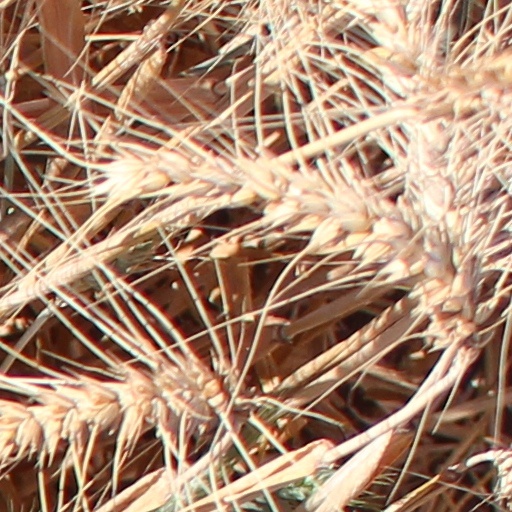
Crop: wheat